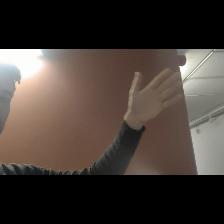
Label: Human